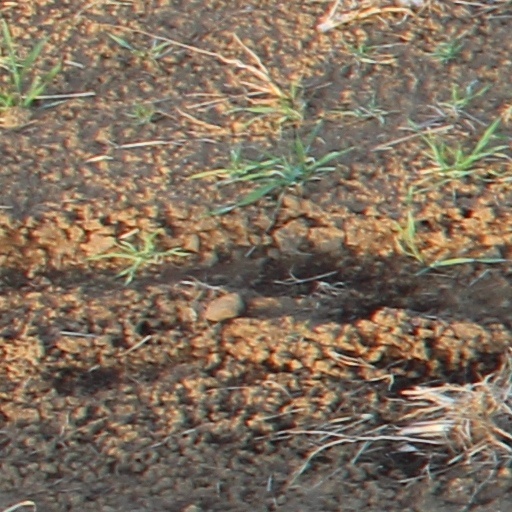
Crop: wheat